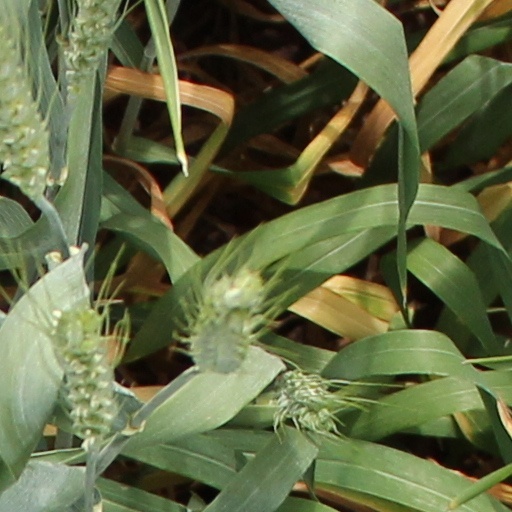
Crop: wheat